Roddy Lumsden

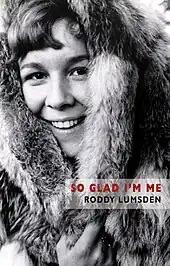
Cover of 'So Glad I'm Me' by Roddy Lumsden (2017)

On the 12th and 13 December 2007, Lumsden was on site for a two-day fashion shoot featuring the supermodel Kate Moss. The project 'Flowers for Kate' involved Moss wearing seven different dresses over the course of two days, with Lumsden writing a poem for each one. The resulting video features Moss in silhouette wearing her favourite dress from the shoot whilst she reads the poem Lumsden wrote for that dress. He also wrote a diary of the event.